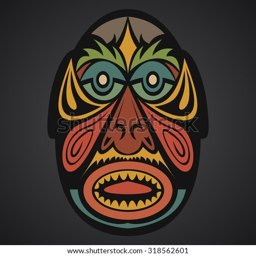
mask on a black background